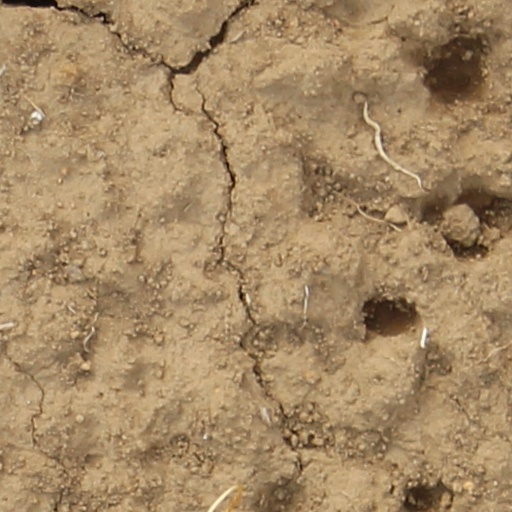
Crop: wheat